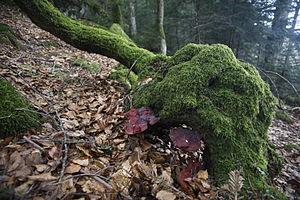
Une souche avec des champignons à la Tourbière des Charmes
La réserve naturelle régionale de la tourbière des Charmes est une réserve naturelle régionale située dans le département des Vosges, dans la région Grand Est. Classée en 2008, elle occupe une surface de 68 hectares et protège un ensemble tourbeux remarquable. C'est une tourbière de montagne perchée à 870m sur la crête nord-est de la commune de Rupt-sur-Moselle. La tourbe peut y atteindre 7 mètres d’épaisseur.